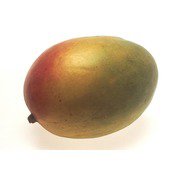
Label: Mango